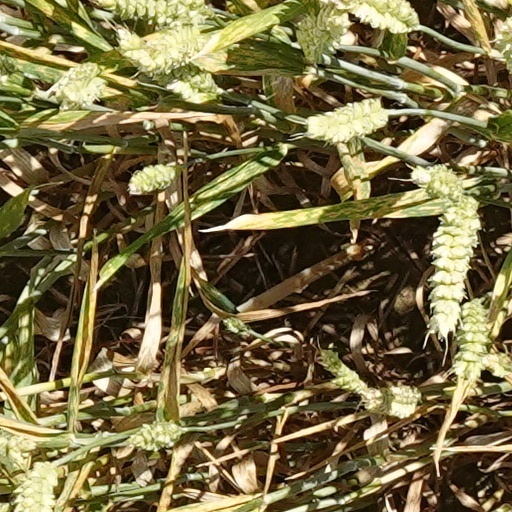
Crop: wheat